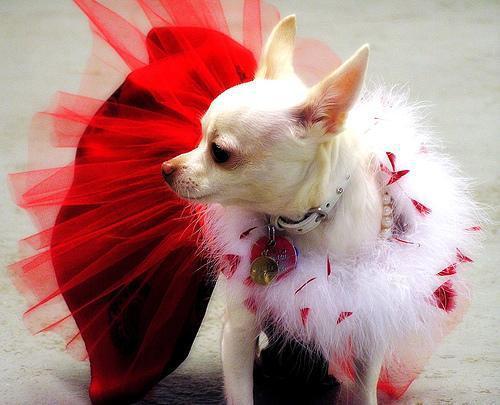
Chihuahua